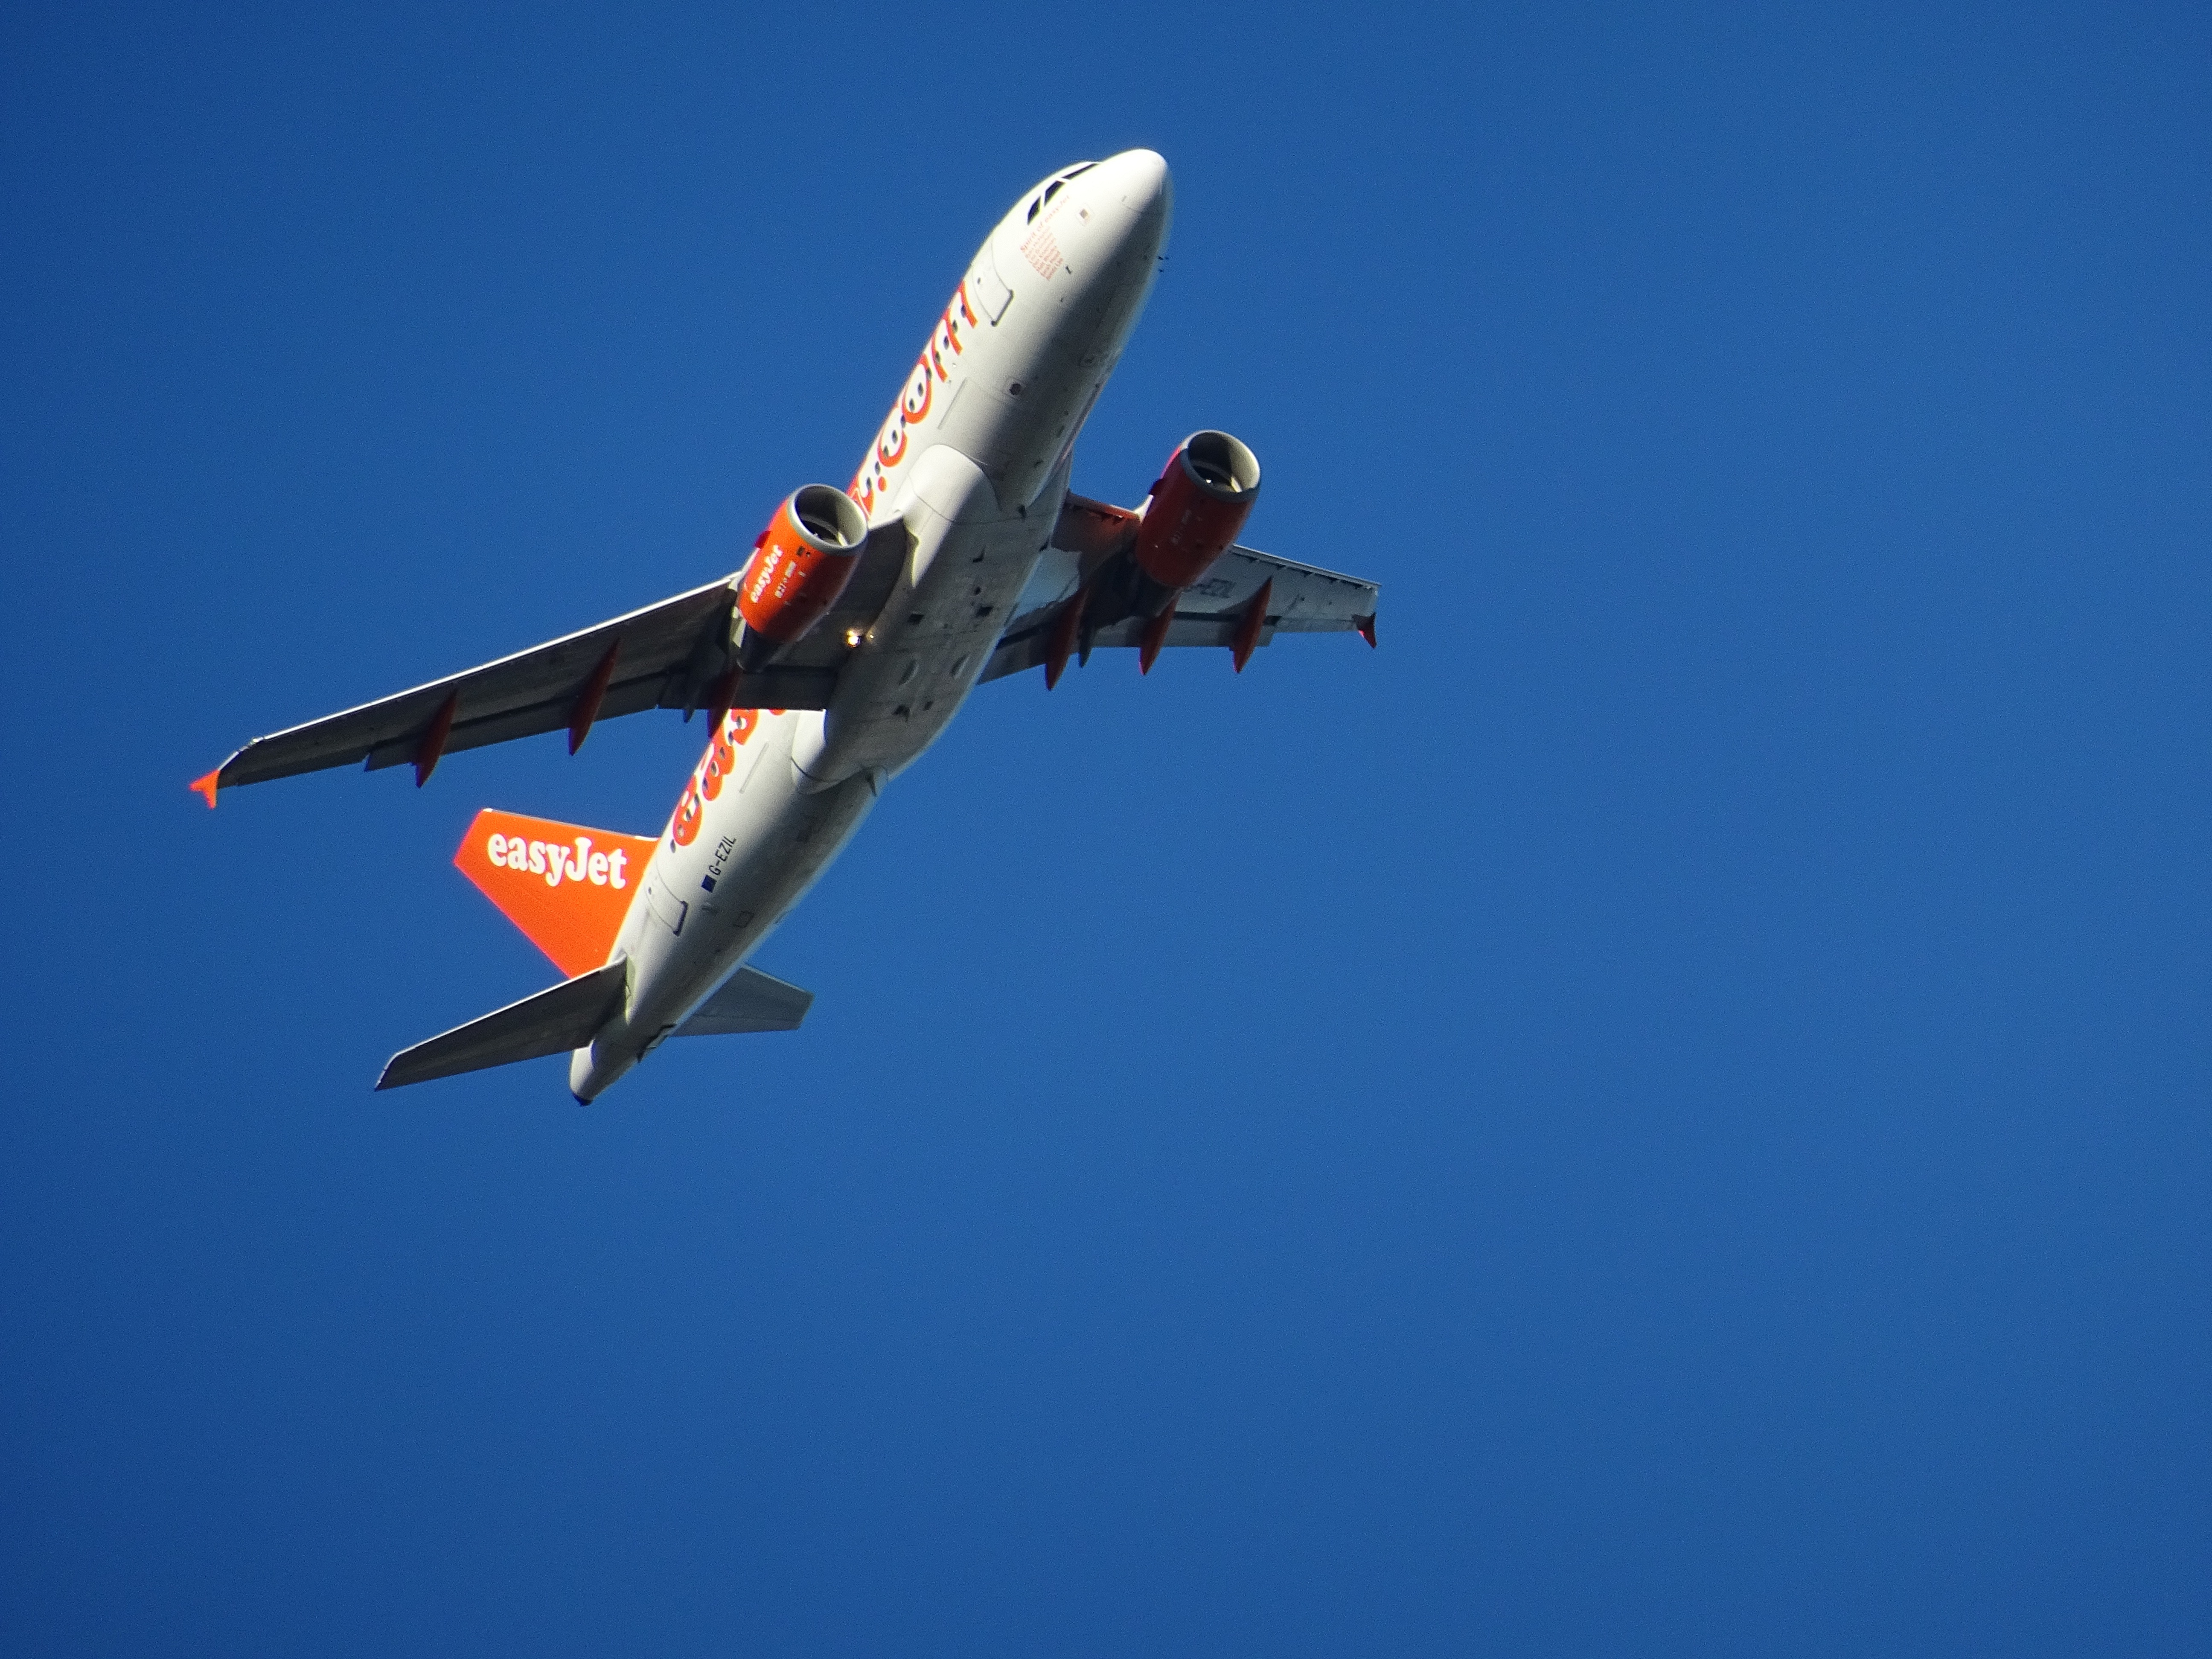
wing, sky, technology, travel, airplane, aircraft, vehicle, airline, aviation, flight, machine, blue, turbine, start, departure, airliner, airbus, flyer, takeoff, take off, passenger aircraft, airline travel, air force, easy jet, jet aircraft, airbus a330, aerobatics, fighter aircraft, air travel, atmosphere of earth, wide body aircraft, narrow body aircraft, aircraft engine, general aviation